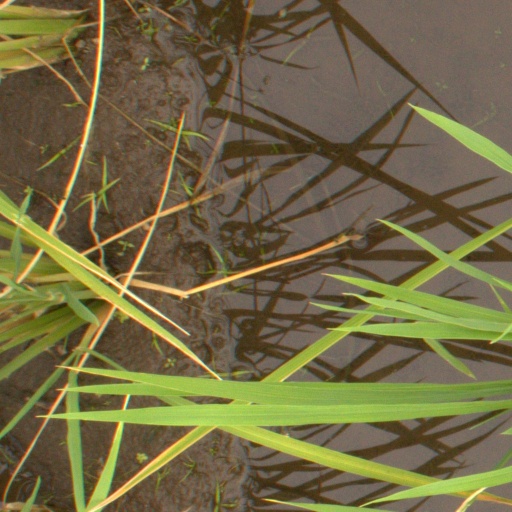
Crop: rice